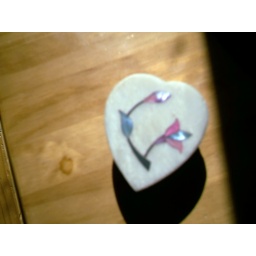
I love the way the semi precious stones are set in to make the picture of the flowers on this box.